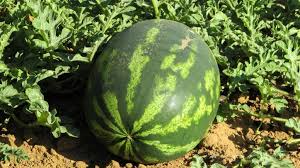
Label: Watermelon